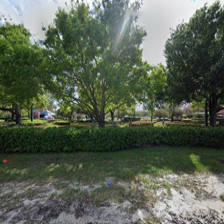
Label: streetView